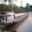
Label: ship